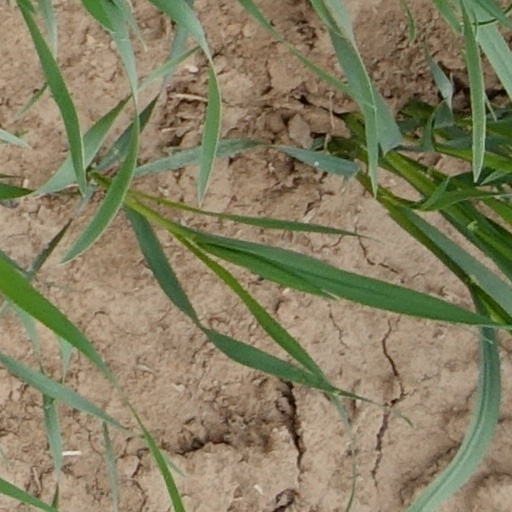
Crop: wheat